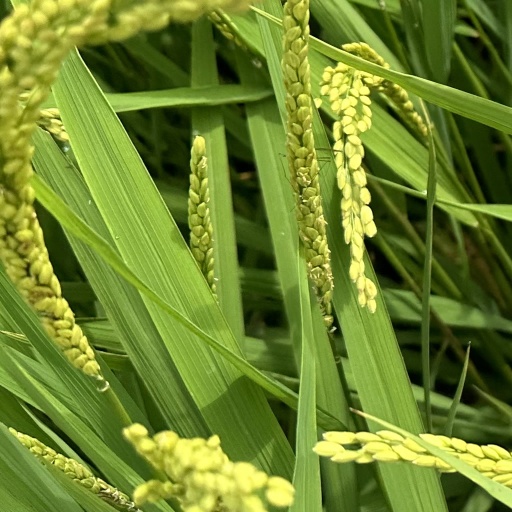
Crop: rice